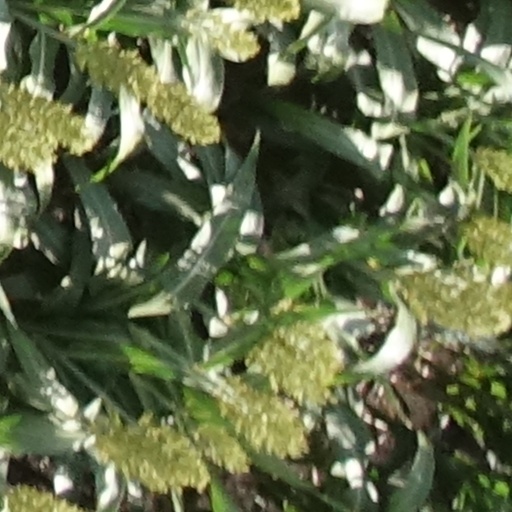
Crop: sorghum